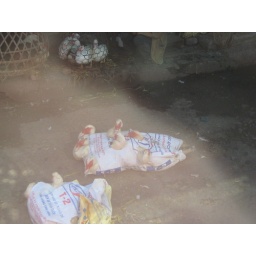
ducks in a bag at market in haiphong